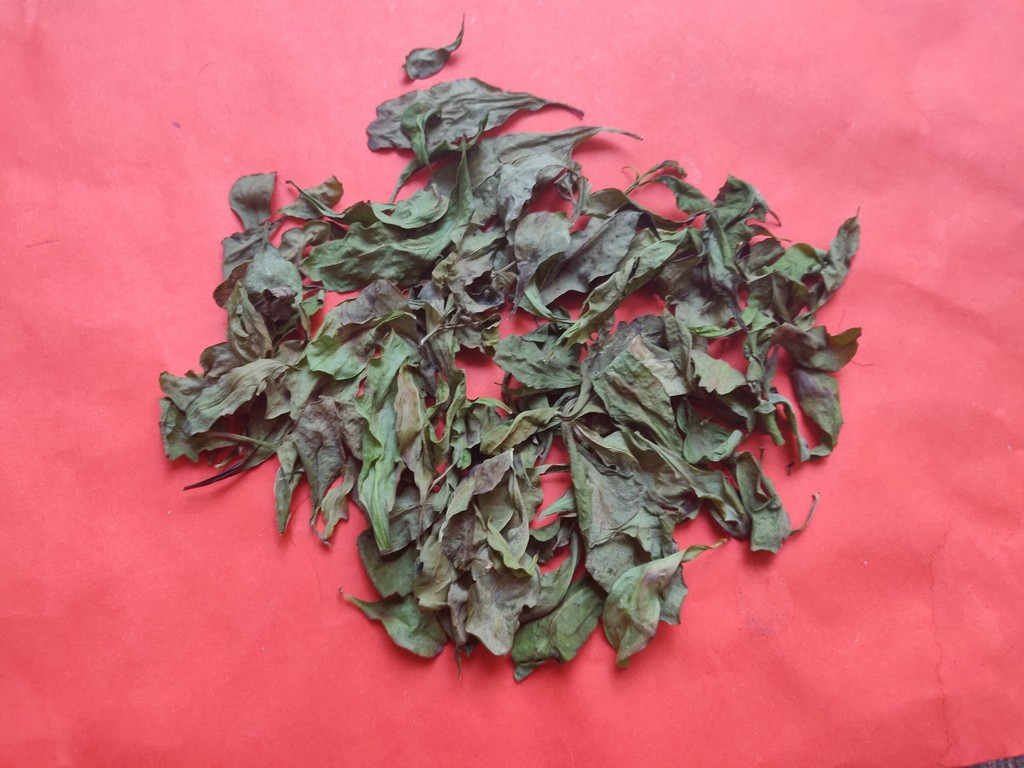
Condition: Dried
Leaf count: multiple
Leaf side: unknown